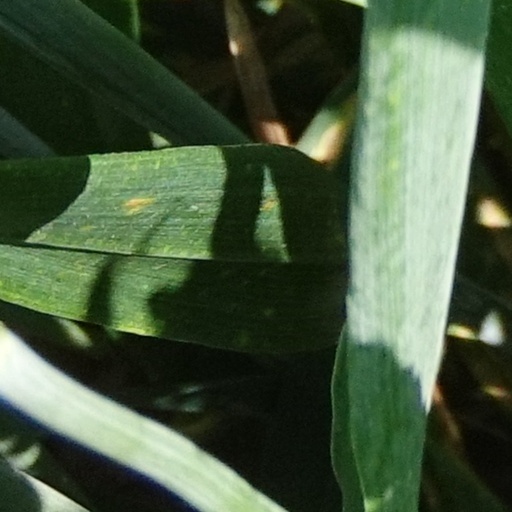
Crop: wheat